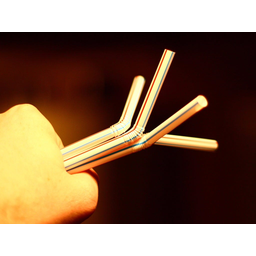
Label: plastic